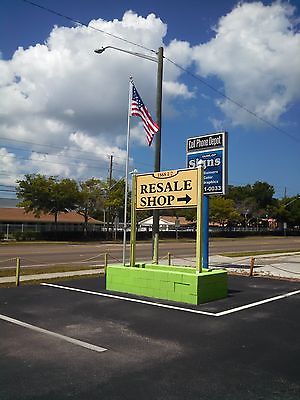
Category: sofa